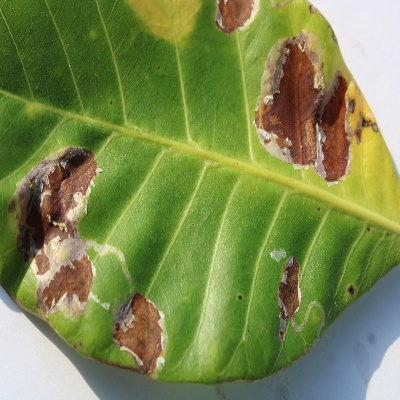
Crop: Cashew
Condition: leaf miner